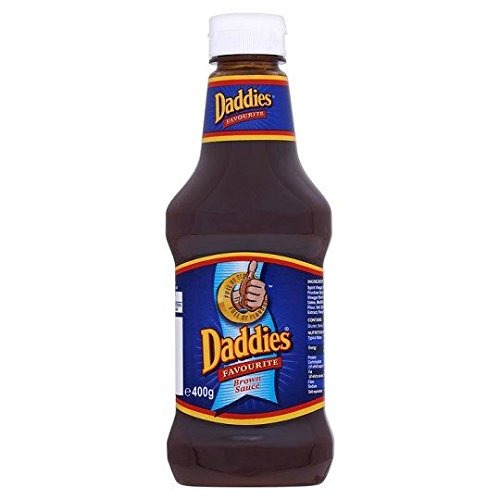
Item Name: Daddies Brown Sauce 400G
Product Description: FULL OF FLAVOUR.Pack Size: 400gBOTTLE - PLASTIC widely recycled.CAP - MIXED MATERIAL not currently recycled.
Value: 1.0
Unit: Count

Price: 14.9